Sèvres

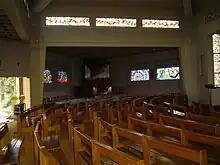
The church of Notre-Dame des Bruyères (interior)

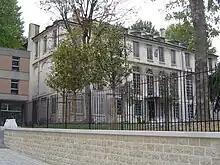
The Armenian College

This chapel was built in 1930, on the edge of the Route des Gardes. Established as a parish in 1962, destroyed in 1971, it was rebuilt at 23 rue du Docteur Roux in 1968.